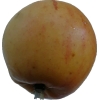
Label: Apple 14